Álvaro de Zúñiga y Guzmán

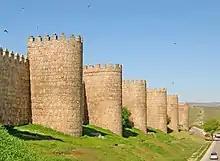
The Wall of Ávila.

Henry IV sends an ultimatum to the Liga from Salamanca in April 1465 demanding the return of Prince Alfonso. On 10 May 1465 the counts of Plasencia and Benavente and the master of Alcántara responded on behalf of the league, demanding compliance with the agreements of Cigales, threatening to renounce obedience to the king if the agreements were not fulfilled. "Infante" Alfonso is the acclaimed King of Castile and León at Valladolid as Alfonso XII by Fadrique Enriquez. On 5 June 1465 a symbolic dethronement of Henry IV is staged, which would become known as the Farce of Ávila. The nobles gather in the city outside the walls, and place on a wooden platform a dummy dressed in mourning, with a crown, cloak, sword, and scepter, representing Henry IV. In front of the "sovereign," the nobles read a long list of his tremendous crimes. The archbishop of Toledo, Carrillo, takes away his crown, the count of Plasencia takes away his sword, the count of Benavente takes away his scepter, and the count of Miranda knocks the dummy down with kicks, accompanying the gesture with rude words. Then, in the same place, Alfonso XII was proclaimed king. The young men Juan de Zúñiga y Pimentel and Gonzalo Fernández de Córdoba served as pages. Accompanied by the other nobles, Álvaro de Zúñiga takes his new king to Valladolid.